Cats on the Roof

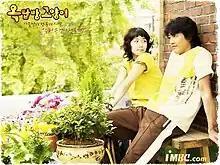
Promotional poster

Cats on the Roof is a 2003 South Korean television series starring Kim Rae-won, Jeong Da-bin, Choi Jung-yoon and Lee Hyun-woo. It aired on MBC from June 2 to July 22, 2003 on Mondays and Tuesdays at 21:55 for 16 episodes.